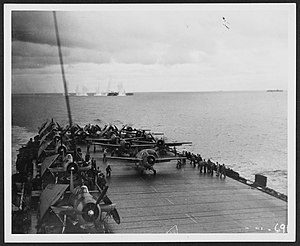
Slaget ved Samar / Slaget / Hangarskibe under angreb / USS Kalinin Bay
Kitkun Bay forbereder sig på at opsende sine Wildcat jagere, mens White Plains omkranses af 14-tommer granater.
Slaget ved Samar var den midterste af kampene under slaget om Leyte Gulf, et af de største søslag i historien, som fandt sted i det Filippinske Hav ud for øen Samar i Filippinerne den 25. oktober 1944. Det var den eneste større kamp i slaget hvor amerikanerne stort set var uforberedt på at støde på den fjendtlige styrke. Nogle historikere har kaldt det for et af de mest ubalancerede slag i søkrigsførelsens historie.